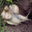
Label: snail